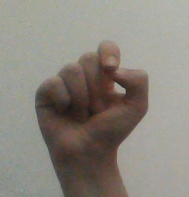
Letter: fa